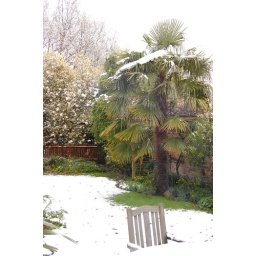
Five days ago I was eating lunch outside in this chair. The palm tree looks especially pathetic.